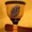
Label: cup